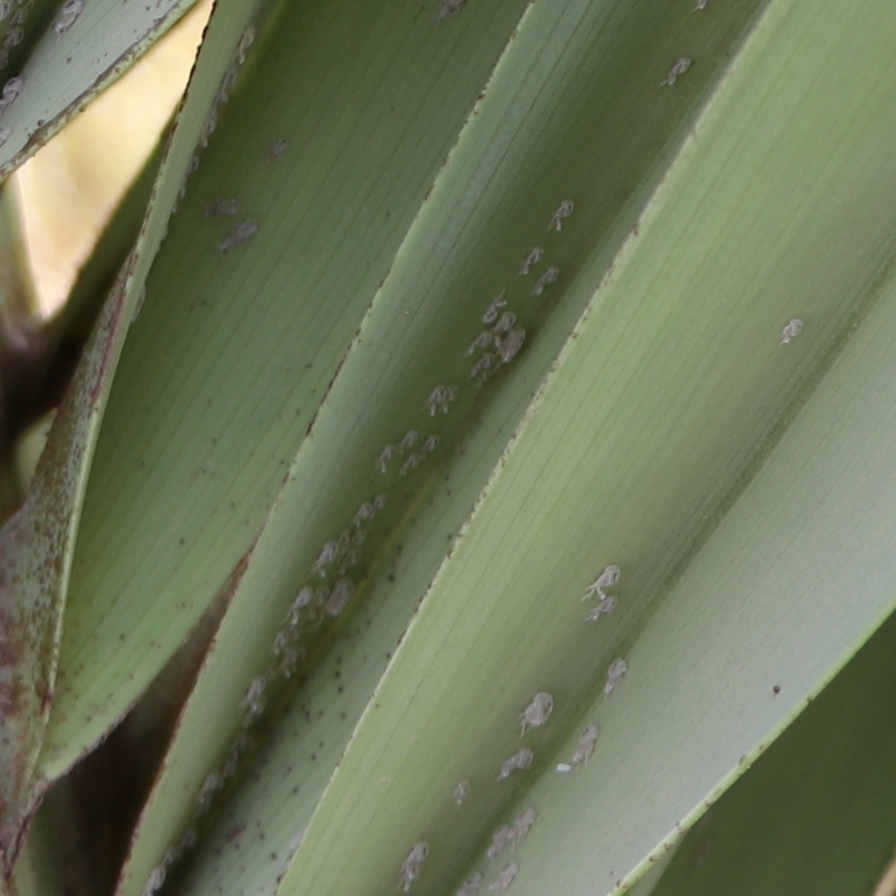
Label: Dubas